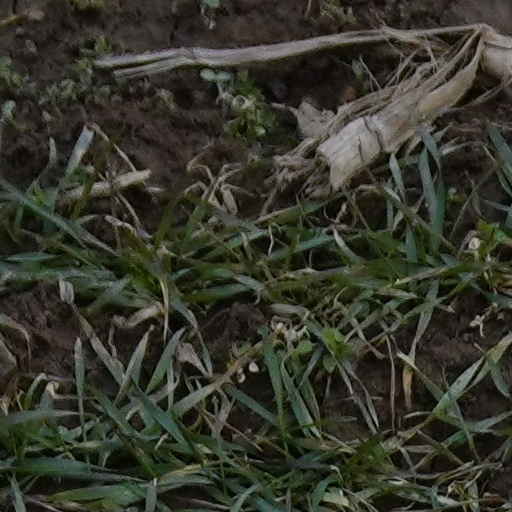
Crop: wheat